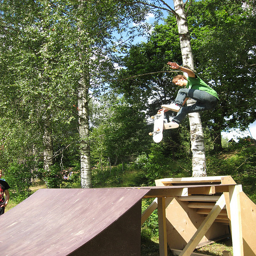
A boy doing a trick over a ramp on a skateboard.
A young man is skating on a self made ramp.
The skater is jumping over a wooden ramp.
A person on a skateboard who is performing a trick.
The young kid is practicing his moves on his skateboard.